Tōgō Onsen

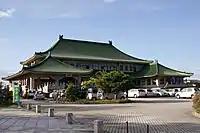
Tōgō Yu-asis Ryūhōkaku

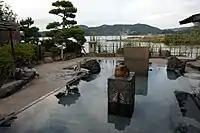
A view of Tōgō Lake from an outdoor "onsen"

Use of the hot springs for bathing began in 1868, at the start of the Meiji Period; in 1872, a large bath tub was constructed on Ryūyu-tō Island, which was located on the lake. A wealthy local farmer created a well for drawing spring water on the western bank of Tōgō River, as well as a separate building called the Yōshōkan, and gave access to the villagers. In 1884, this building began operating as a "ryokan" business. With the opening of the San'in Main Line and Matsuzaki station at the end of the Meiji Period, the number of yearly visitors reached 10,000 and the name Tōgō Onsen was given to the area. Japanese novelist Naoya Shiga once visited the Yōshōkan, and he mentions it in his short story collection "Tottori". The Yōshōkan is still operating today.